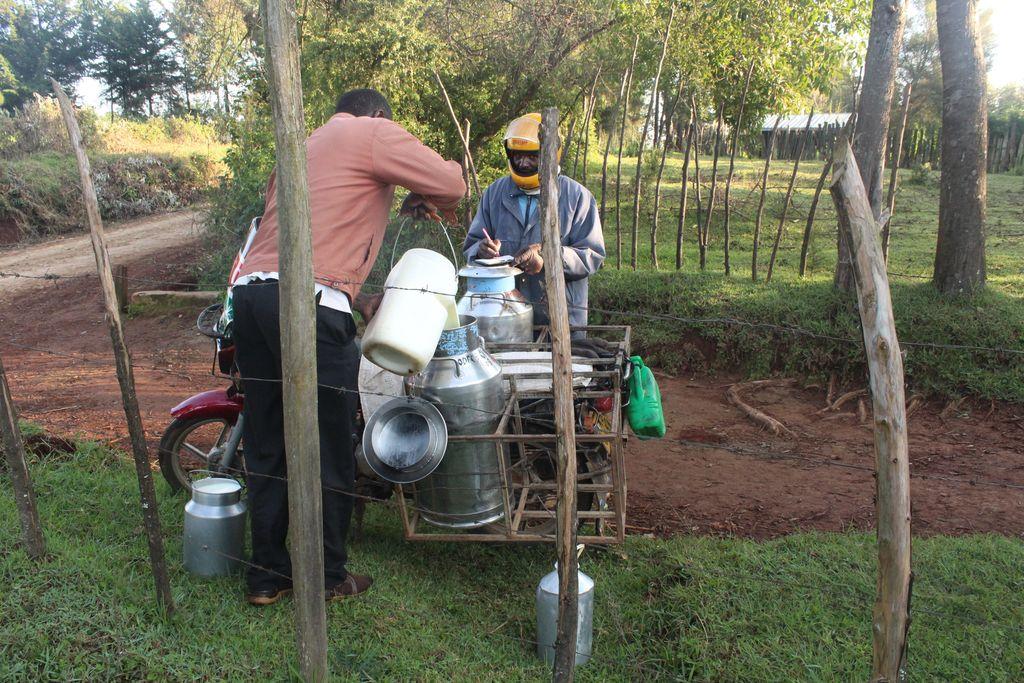
Mandhari ambapo mandhari hio kuna mtu ako nje ya ua ambapo ako na pikipiki huku amebeba madumu ya kubebeba maziwa ambapo anayapakia kwenye pikipiki.